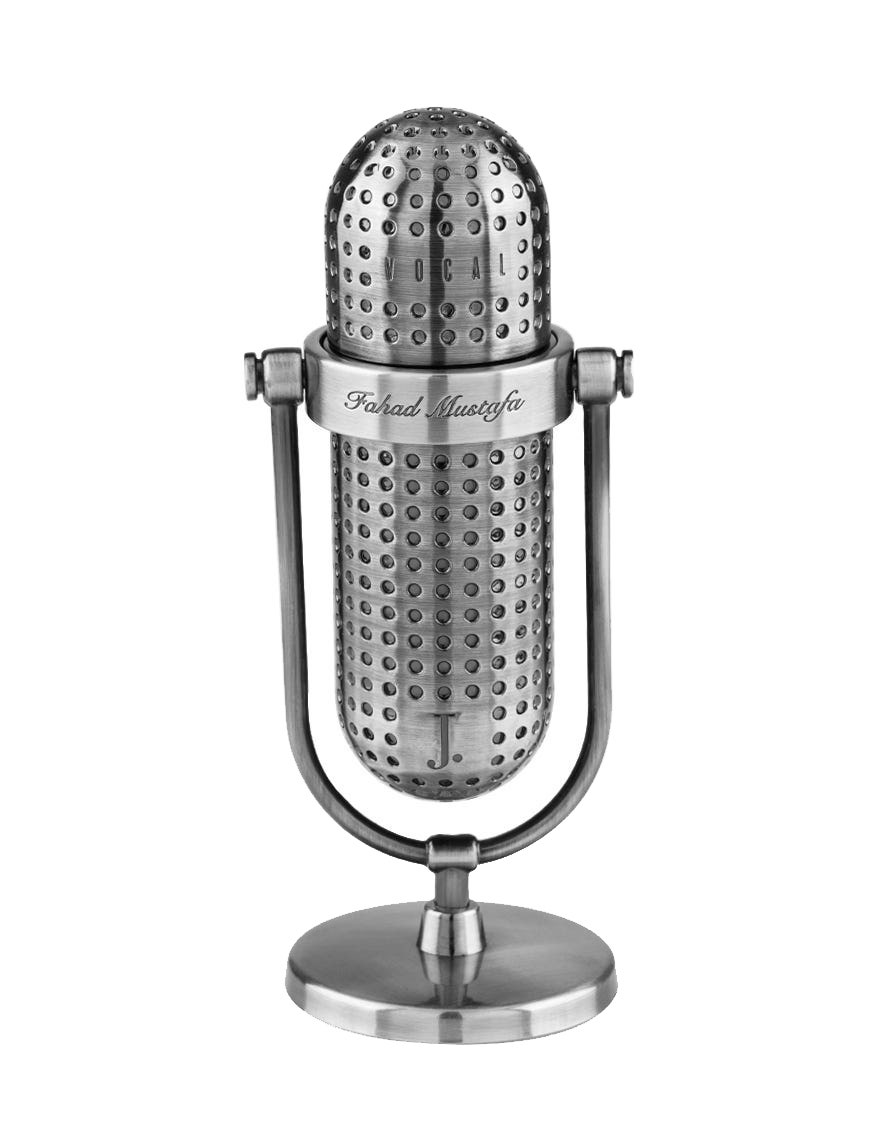
silver metal vintage microphone